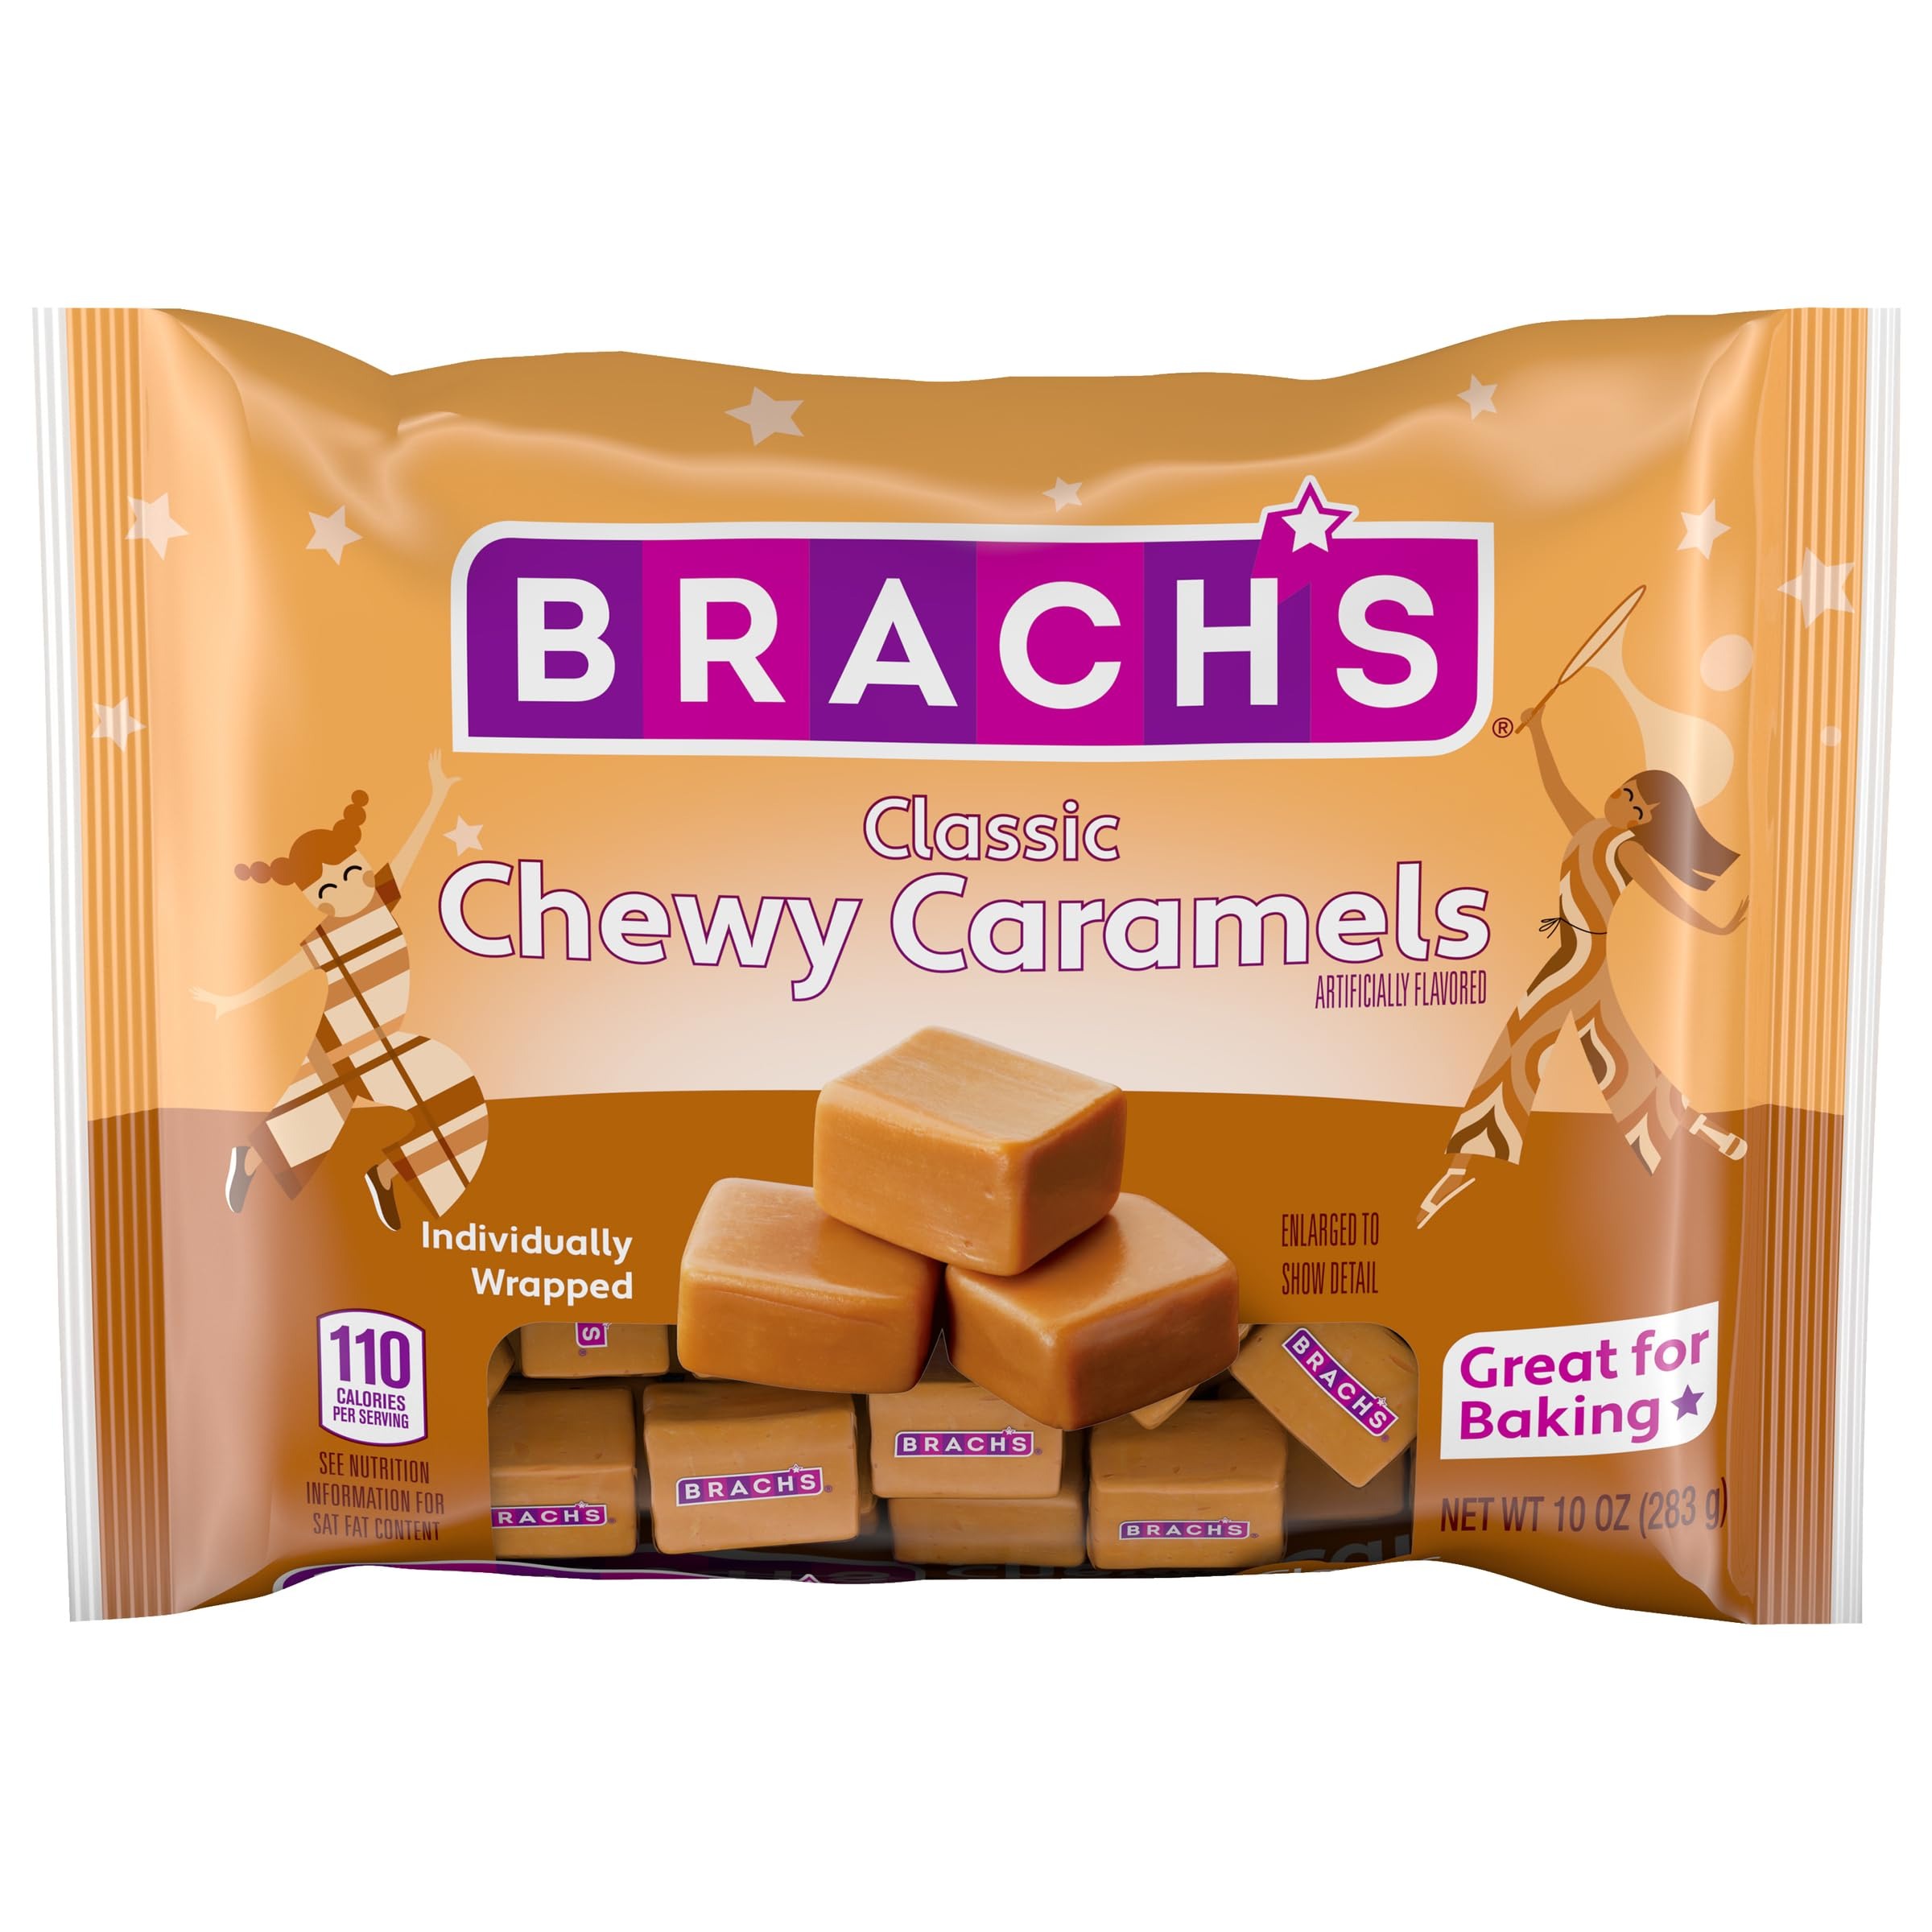
Item Name: Brach’s Milk Maid Caramels, Individually Wrapped Candy, 10oz Bag
Bullet Point 1: FALL IN LOVE WITH A CLASSIC: Brach's Classic Chewy Caramels have that essential fall flavor that will make you dream of caramel apples and decadent coffee shop lattes
Bullet Point 2: PERFECTLY SWEET AND RICH: Chewy, rich and creamy, these decadent caramels are sure to be a family staple for at-home sweet snacks or to give away for Trick-or-Treating
Bullet Point 3: INDIVIDUALLY WRAPPED: To keep each dreamy, soft caramel fresh, every chewy caramel is individually wrapped
Bullet Point 4: ADD TO YOUR BAKING: Get creative with delicious flavors this autumn season. Perfect for any caramel apple recipe, or grab some pretzels and use to decorate any fall treats
Bullet Point 5: READY TO SHARE: Perfect for sharing with family and friends at any fall get-together, these caramels are great treats for apple picking, family dinners, and more
Value: 10.0
Unit: Ounce

Price: 11.3